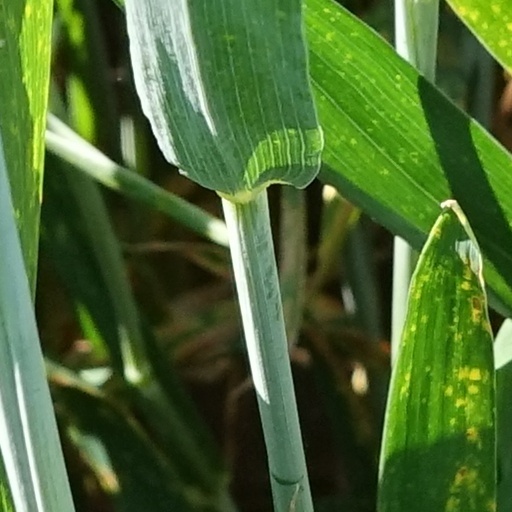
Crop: wheat